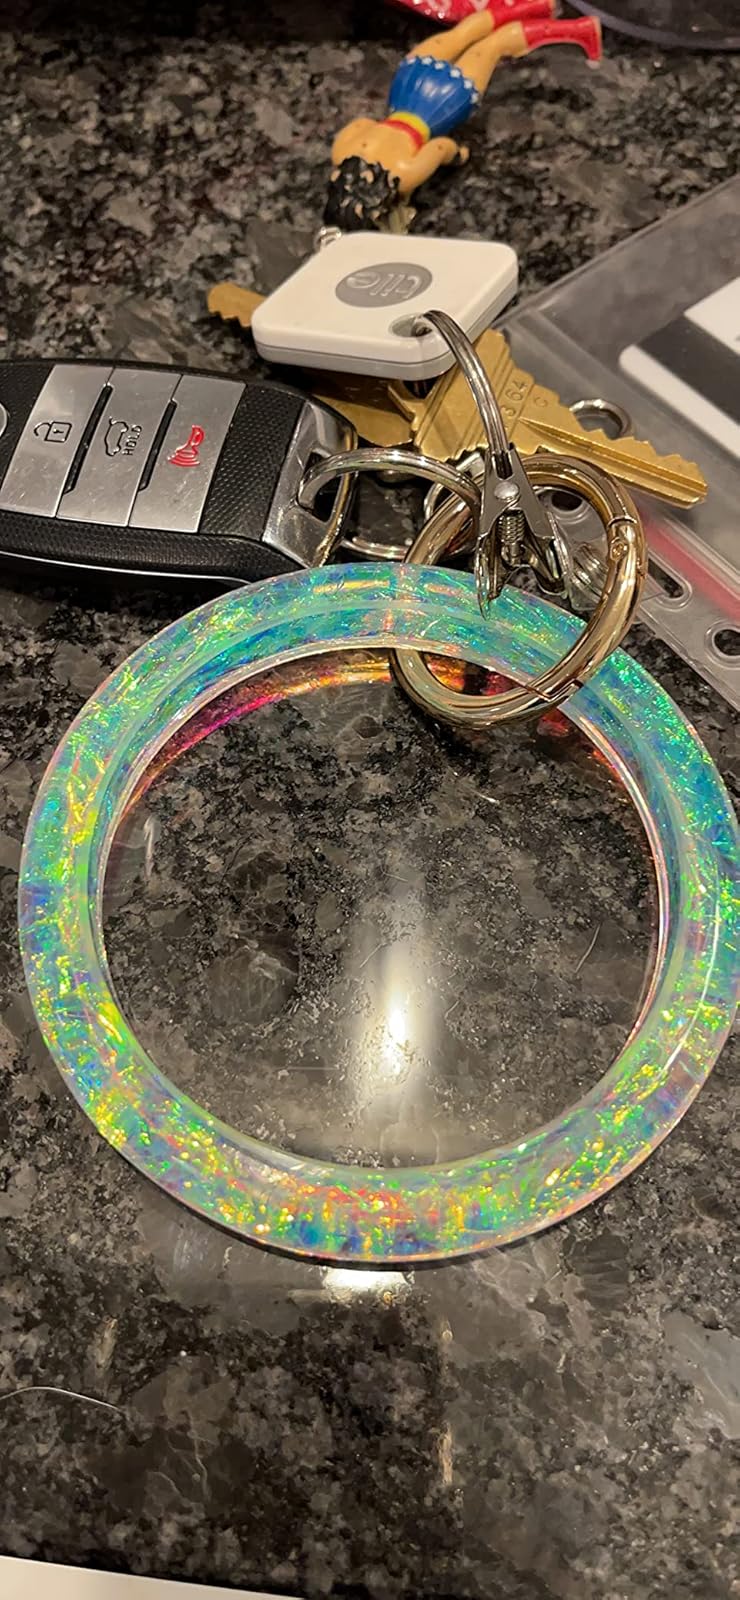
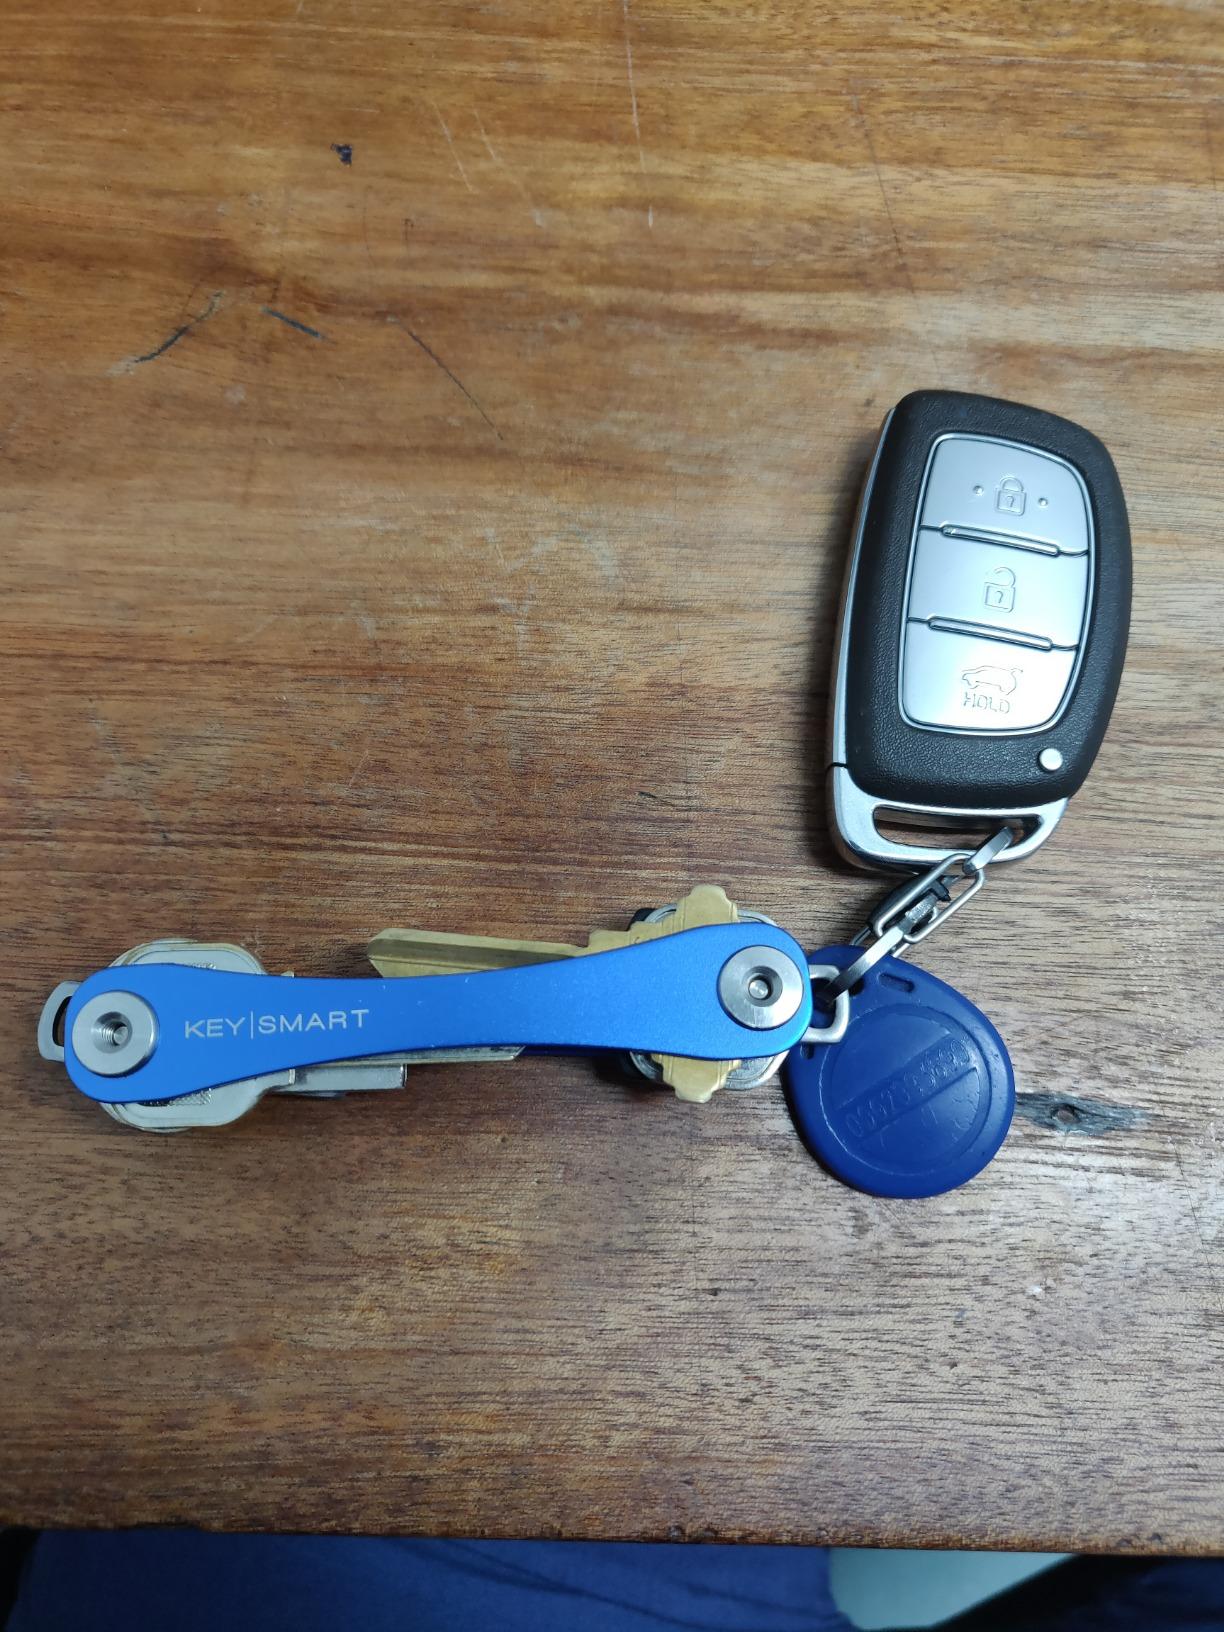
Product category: accessories_keychain
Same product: no